Break the Silence: The Movie

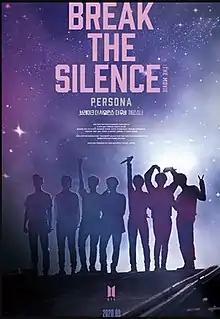
Theatrical release poster

Break the Silence: The Movie is a 2020 South Korean concert documentary film directed by Park Jun-soo and produced by Big Hit Three Sixty, featuring the behind-the-scenes of boy band BTS' 2018–2019 Love Yourself World Tour. Promoted as the sequel to the band's 2019 film "", it was released on September 10, 2020, in select countries, with distribution handled by Trafalgar Releasing. The film is an adaptation of the band's third documentary series, "Break the Silence: Docu-Series", released on the fan platform Weverse in May.